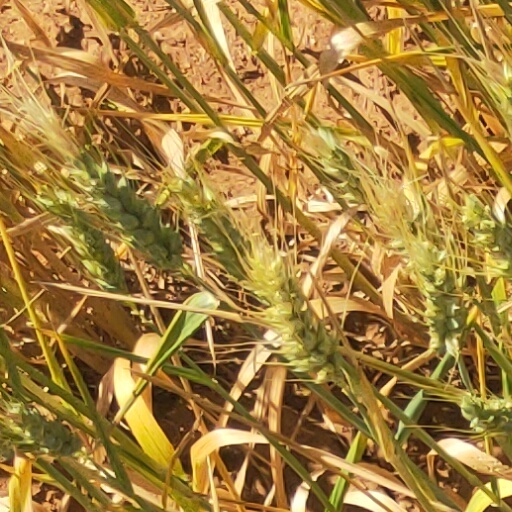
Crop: wheat